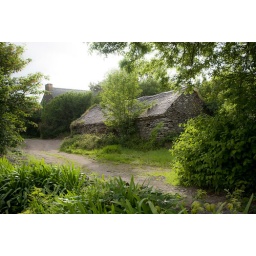
Charming old stone house in Dingle, Ireland, Europe